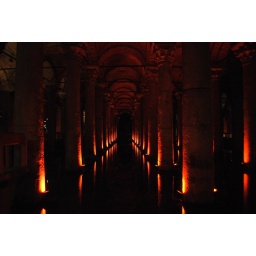
Dark underground waters of the Basilica Cistern - there are huge fish in the incredibly shallow water